Swan maiden

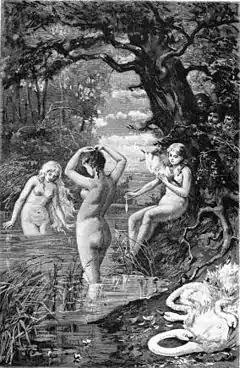
In the "Völundarkviða", Wayland Smith and his brothers marry valkyries who dress in swan skins.

The "swan maiden" is a tale classified as ATU 400, "The Swan Maiden" or "The Man on a Quest for His Lost Wife", in which a man makes a pact with, or marries, a supernatural female being who later departs. The wife shapeshifts from human to bird form with the use of a feathered cloak (or otherwise turns into a beast by donning animal skin). The discussion is sometimes limited to cases in which the wife is specifically a swan, a goose, or at least some other kind of bird, as in "Enzyklopädie des Märchens".